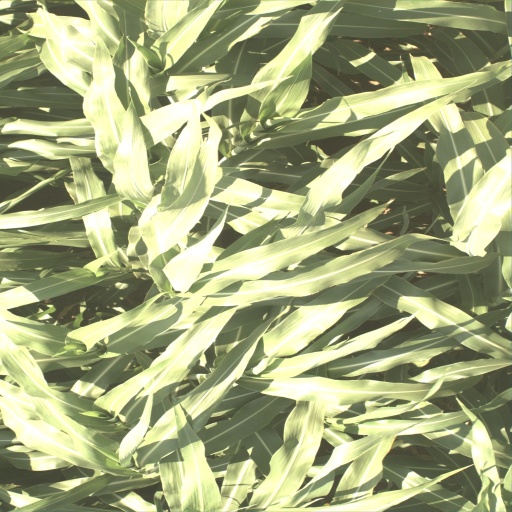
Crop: sorghum